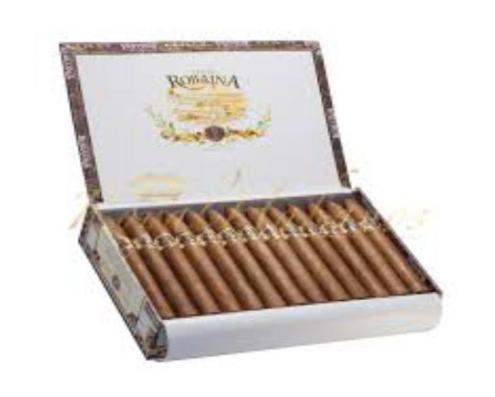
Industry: Necessities